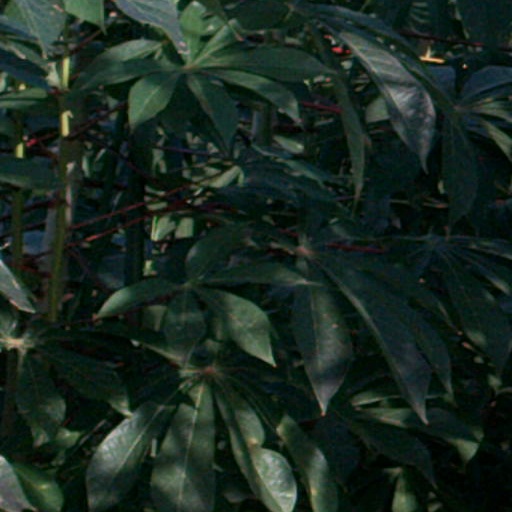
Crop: cassava